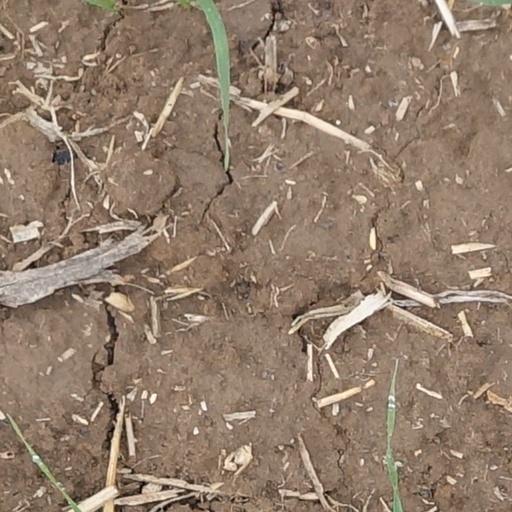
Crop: wheat